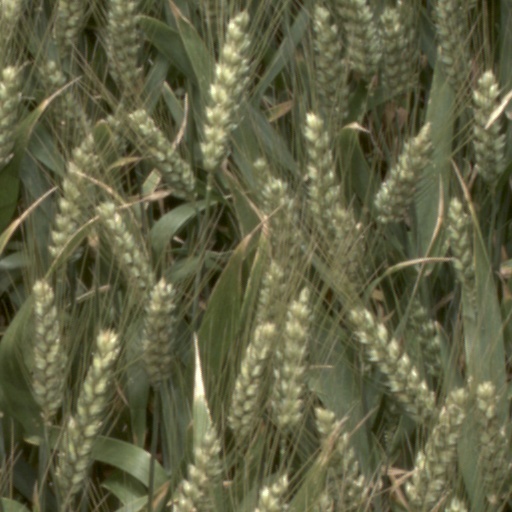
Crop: wheat